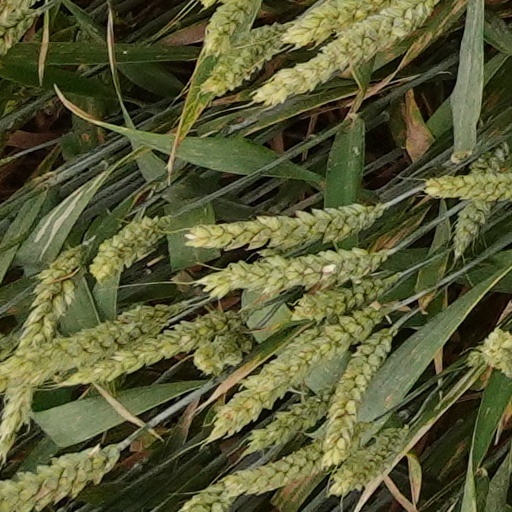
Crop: wheat